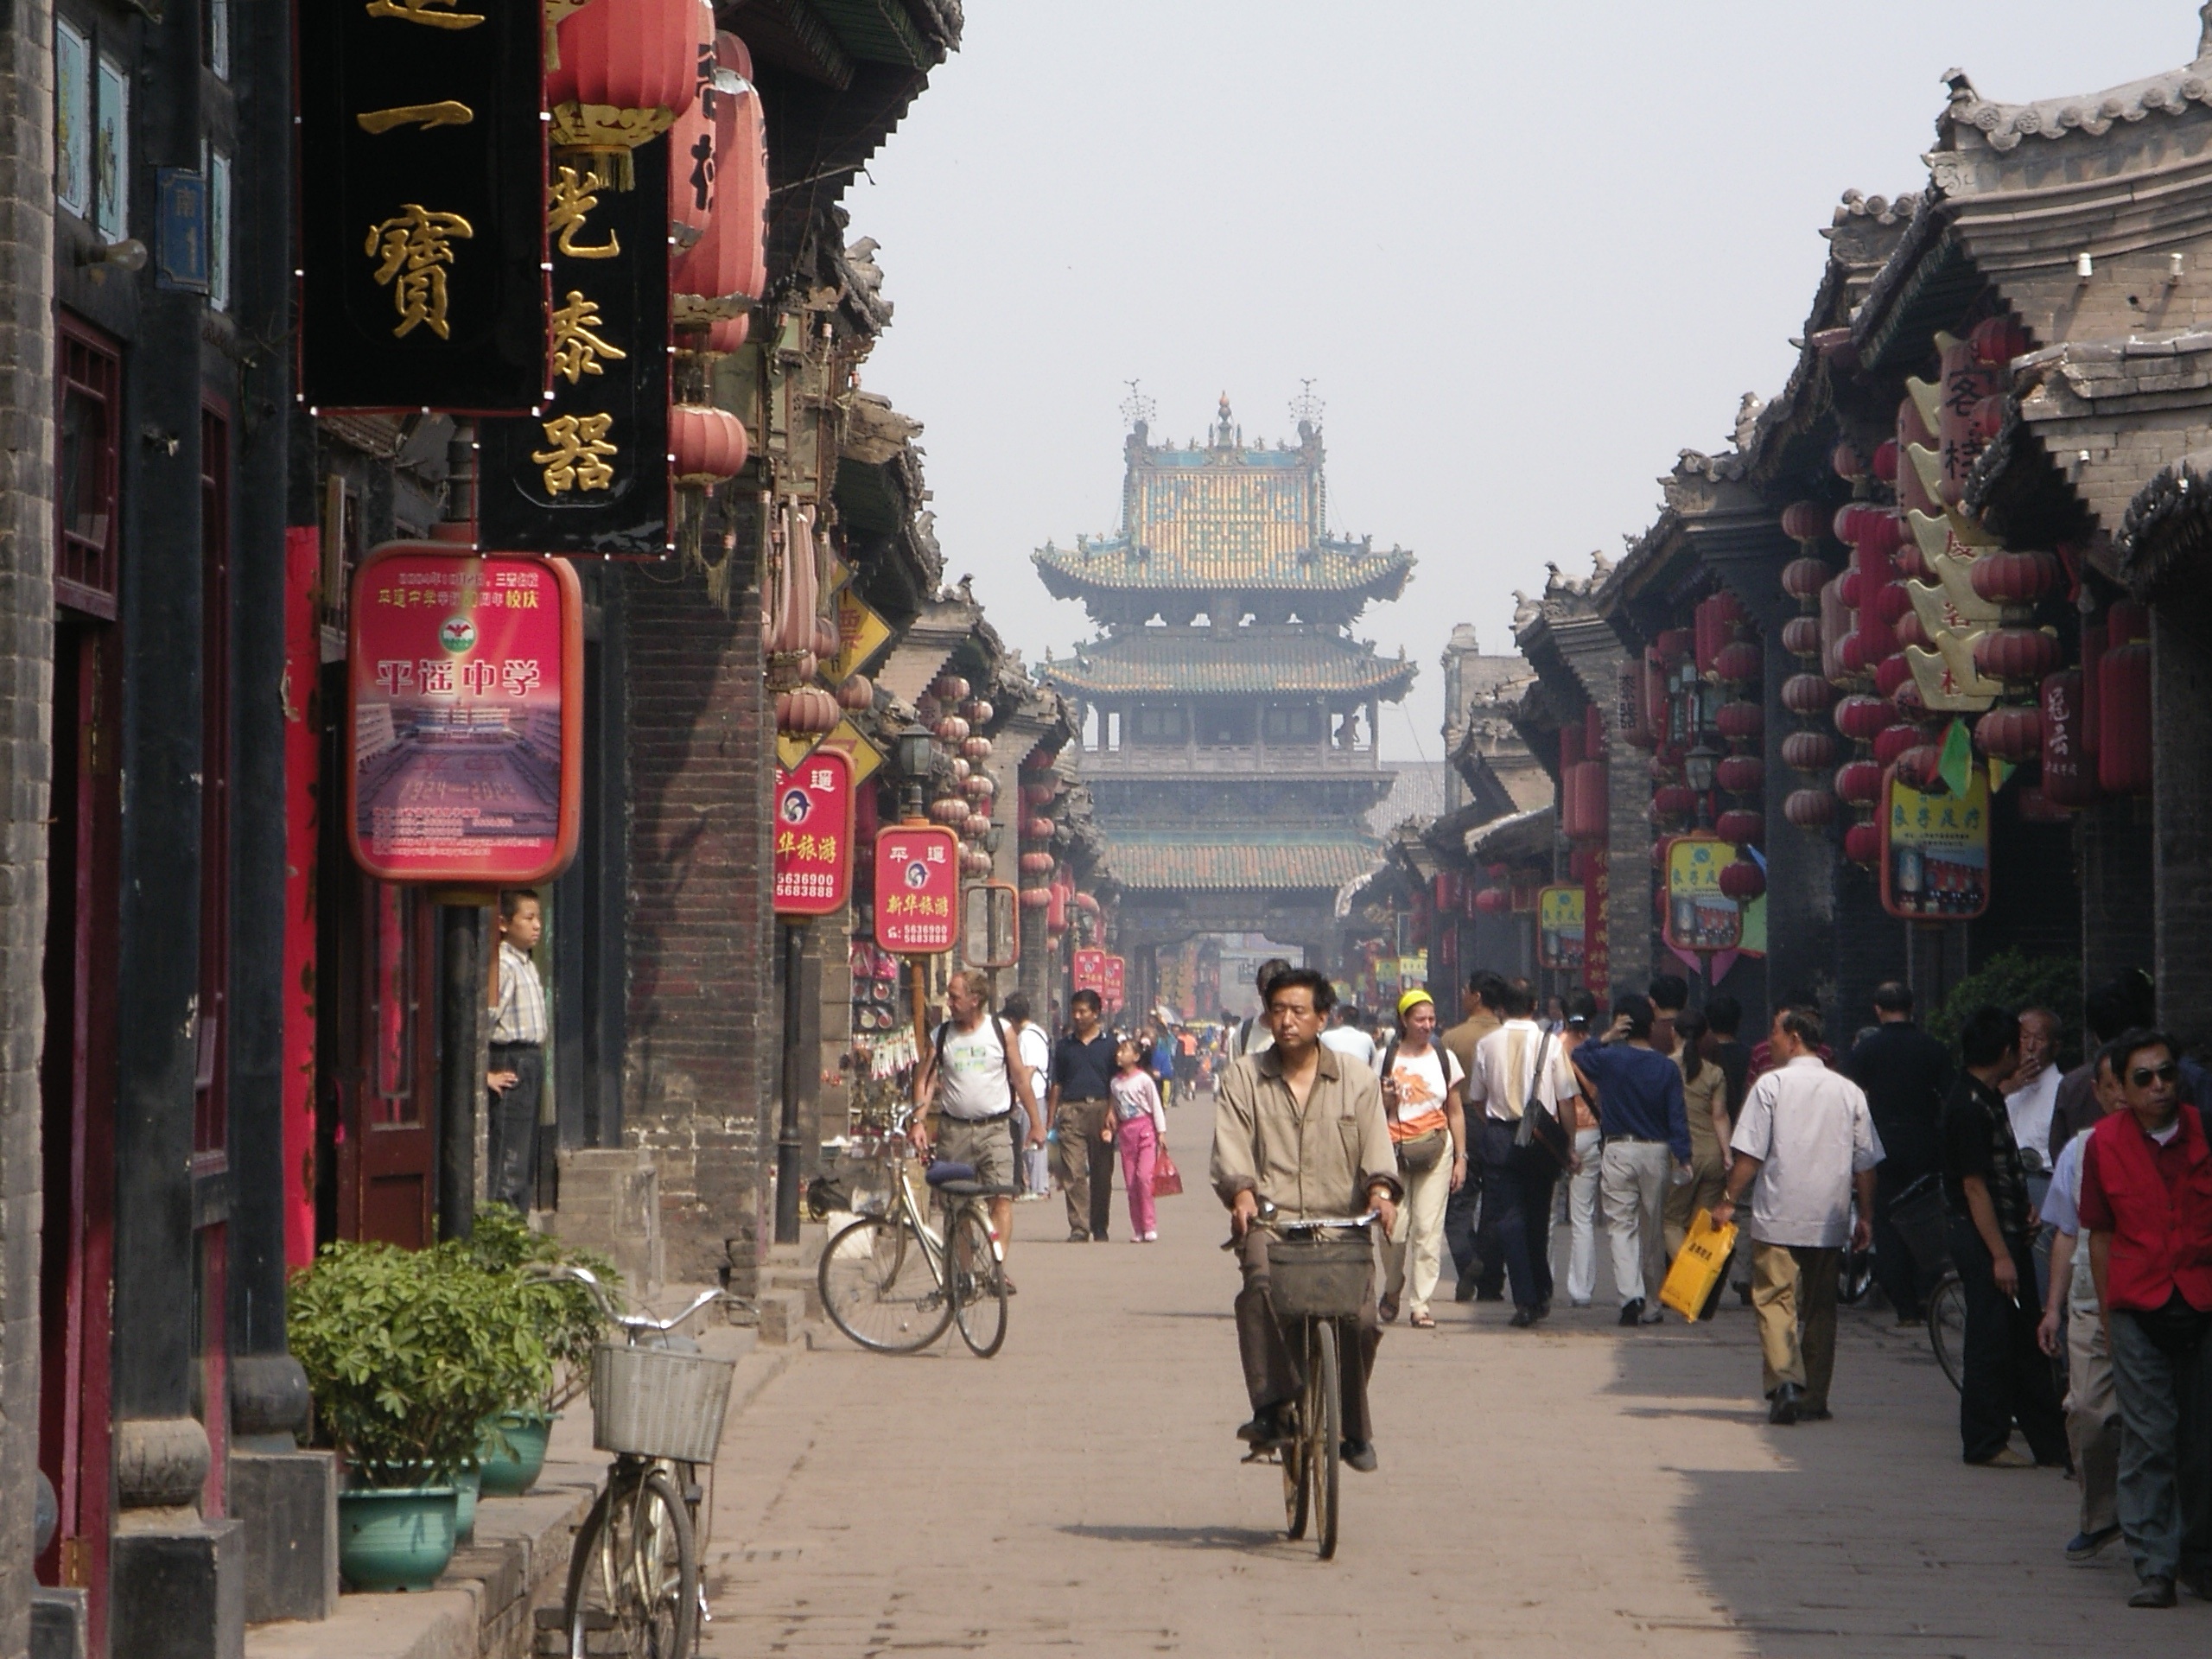
pedestrian, person, road, street, town, travel, chinese, buddhism, tourism, world heritage, temple, infrastructure, homes, houses, china, neighbourhood, buddhist temple, traditional architecture, xian city of pingyao, bike man, pingyao xi n, china shanxi province, humanity of unesco, taiyuan provincial capital